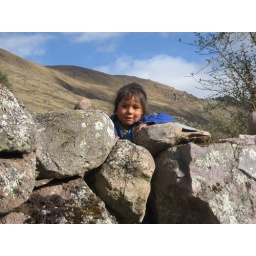
Little girl in blue